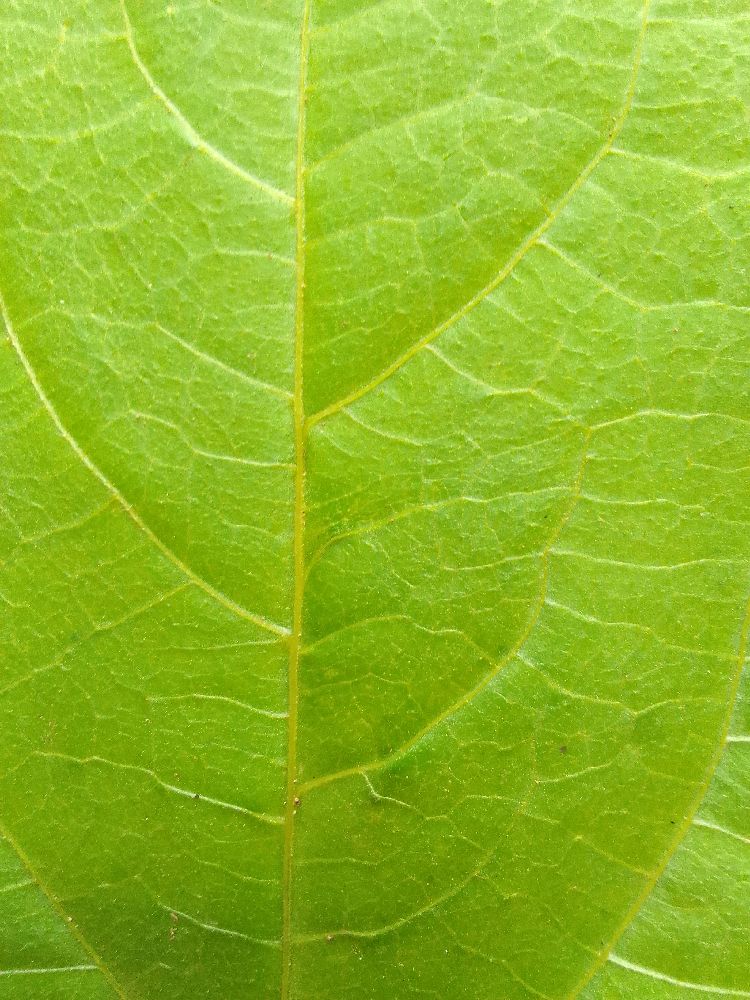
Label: healthy